Hayhurst Farm

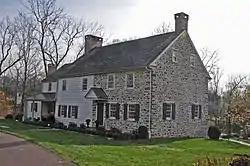

The Hayhurst Farm is an historic, American farmhouse that is located near Wrightstown, Pennsylvania.